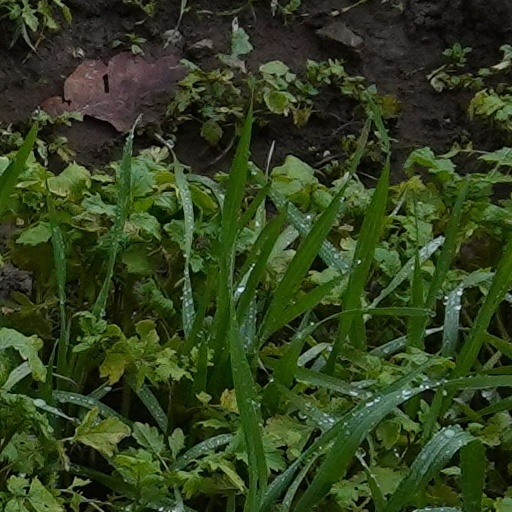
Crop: wheat